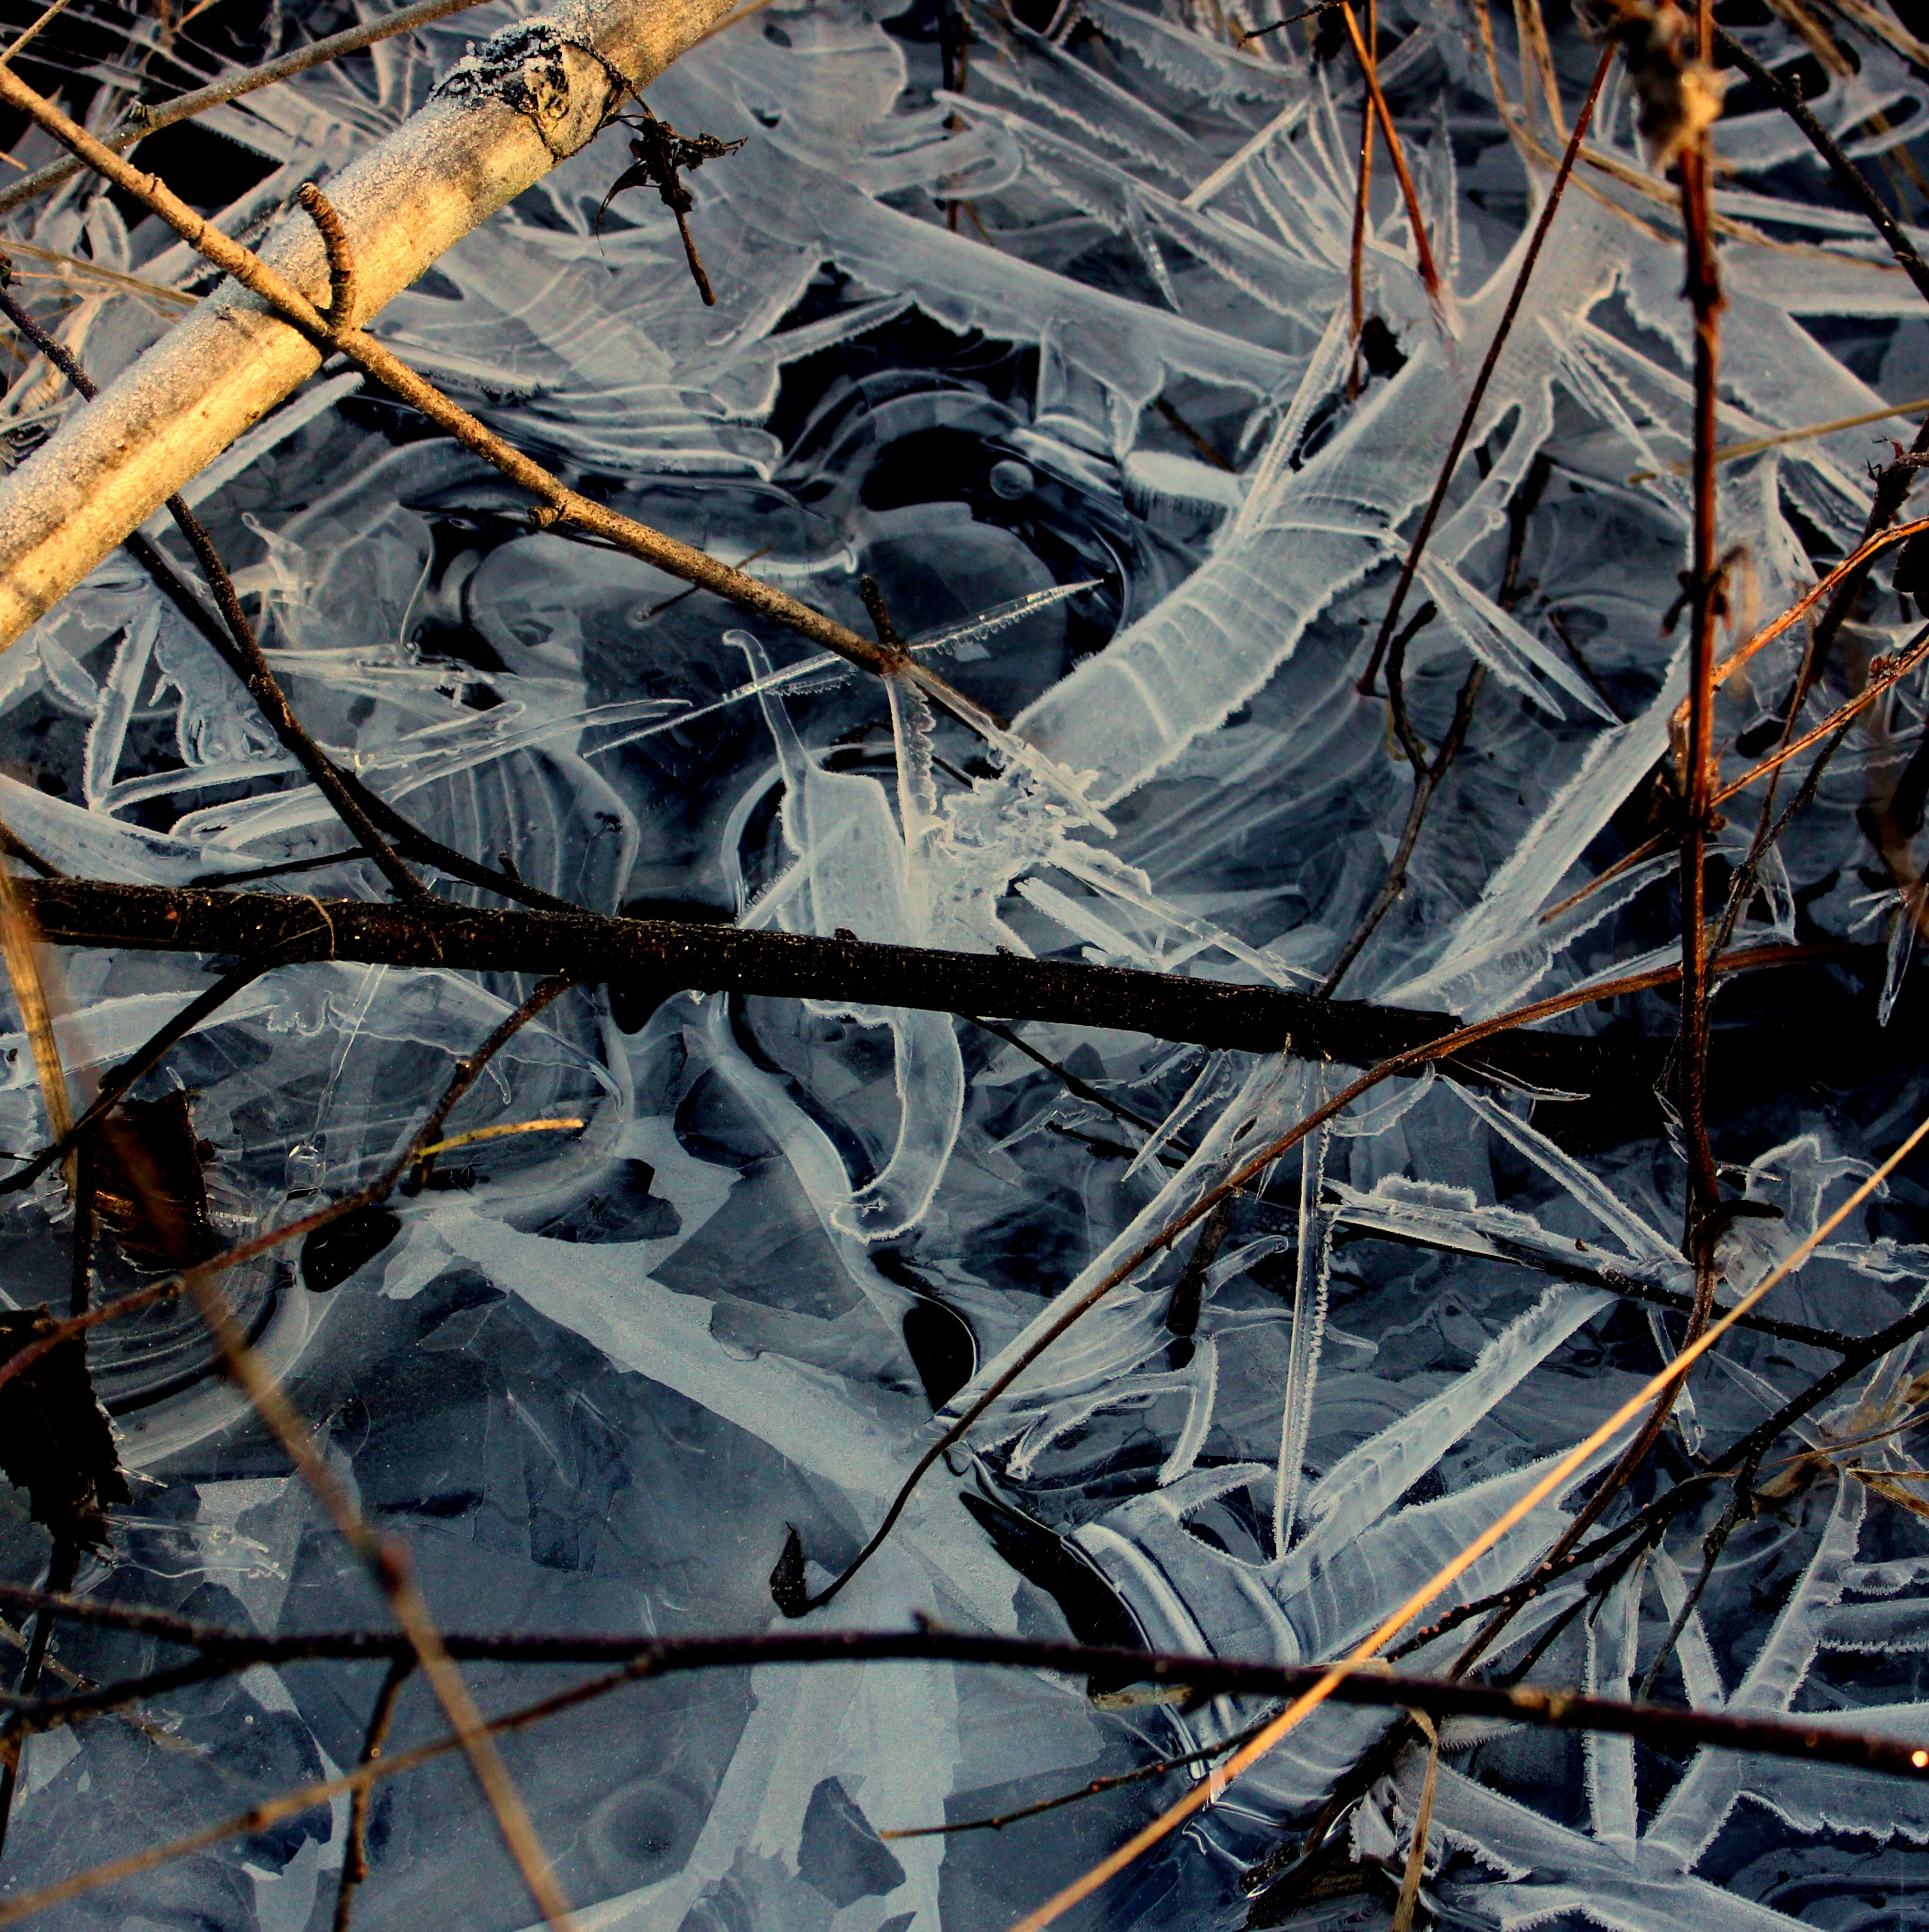
tree, nature, outdoor, branch, cold, winter, wood, white, leaf, frost, ice, reflection, natural, autumn, frozen, season, material, seasonal, scrap, wintertime